British Columbia Civil Liberties Association

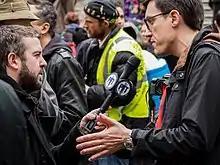
The previous BC Civil Liberties Association Executive Director Joshua Paterson (right) interviewed on the steps of the Vancouver Art Gallery during the Bill C-51 protest on March 14, 2015.

The BCCLA is currently led by Hasan Alam, president, and executive director Liza Hughes. Honorary directors of the board include former prime minister of Canada Kim Campbell, founding president Reverend Phillip Hewett, and environmentalist David Suzuki.